John Sleeper Clarke

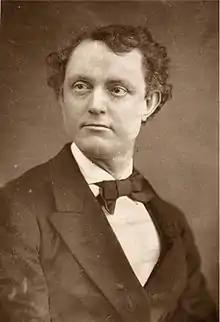

John Sleeper Clarke (September 3, 1833 – September 24, 1899) was a 19th-century American comedian and actor.